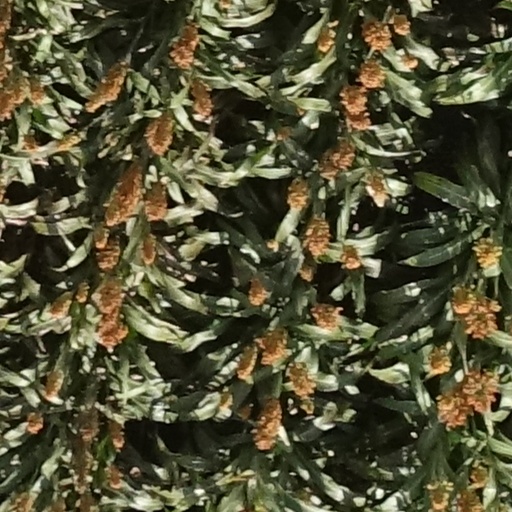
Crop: sorghum